Neendoor Subrahmanya Swami Temple

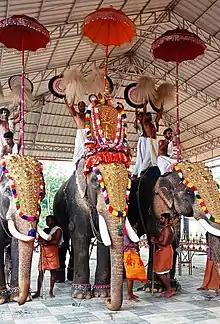
Neendoor Subrahmanya Swami Temple-Festival

Neendoor is a holy place with many temples. A lot of people come here and pray to Lord Muruga. The pooja is performed by Brahmin priests within the temple. The temple's main festival takes place during the month of April or May, lasting for 6 days. Neendoor Subrahmanya Swami Temple hosts the arattu festival celebrated on a grand scale on the Medashasti day. Thaipooyam is another important festival hosted at the temple.